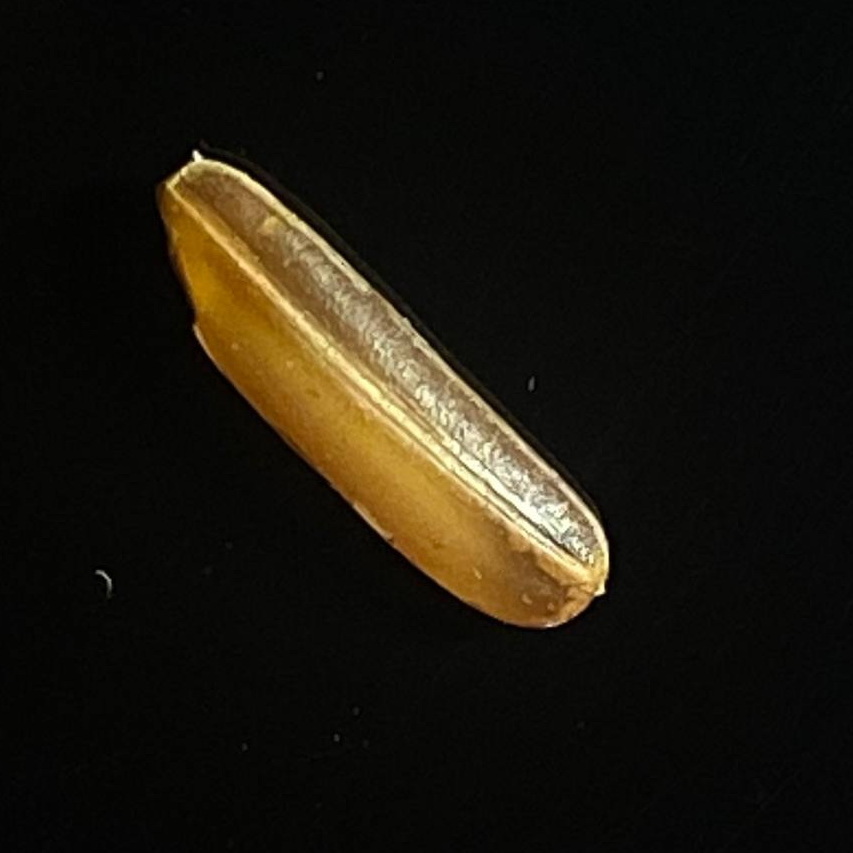
Rice variety: Red_Cargo